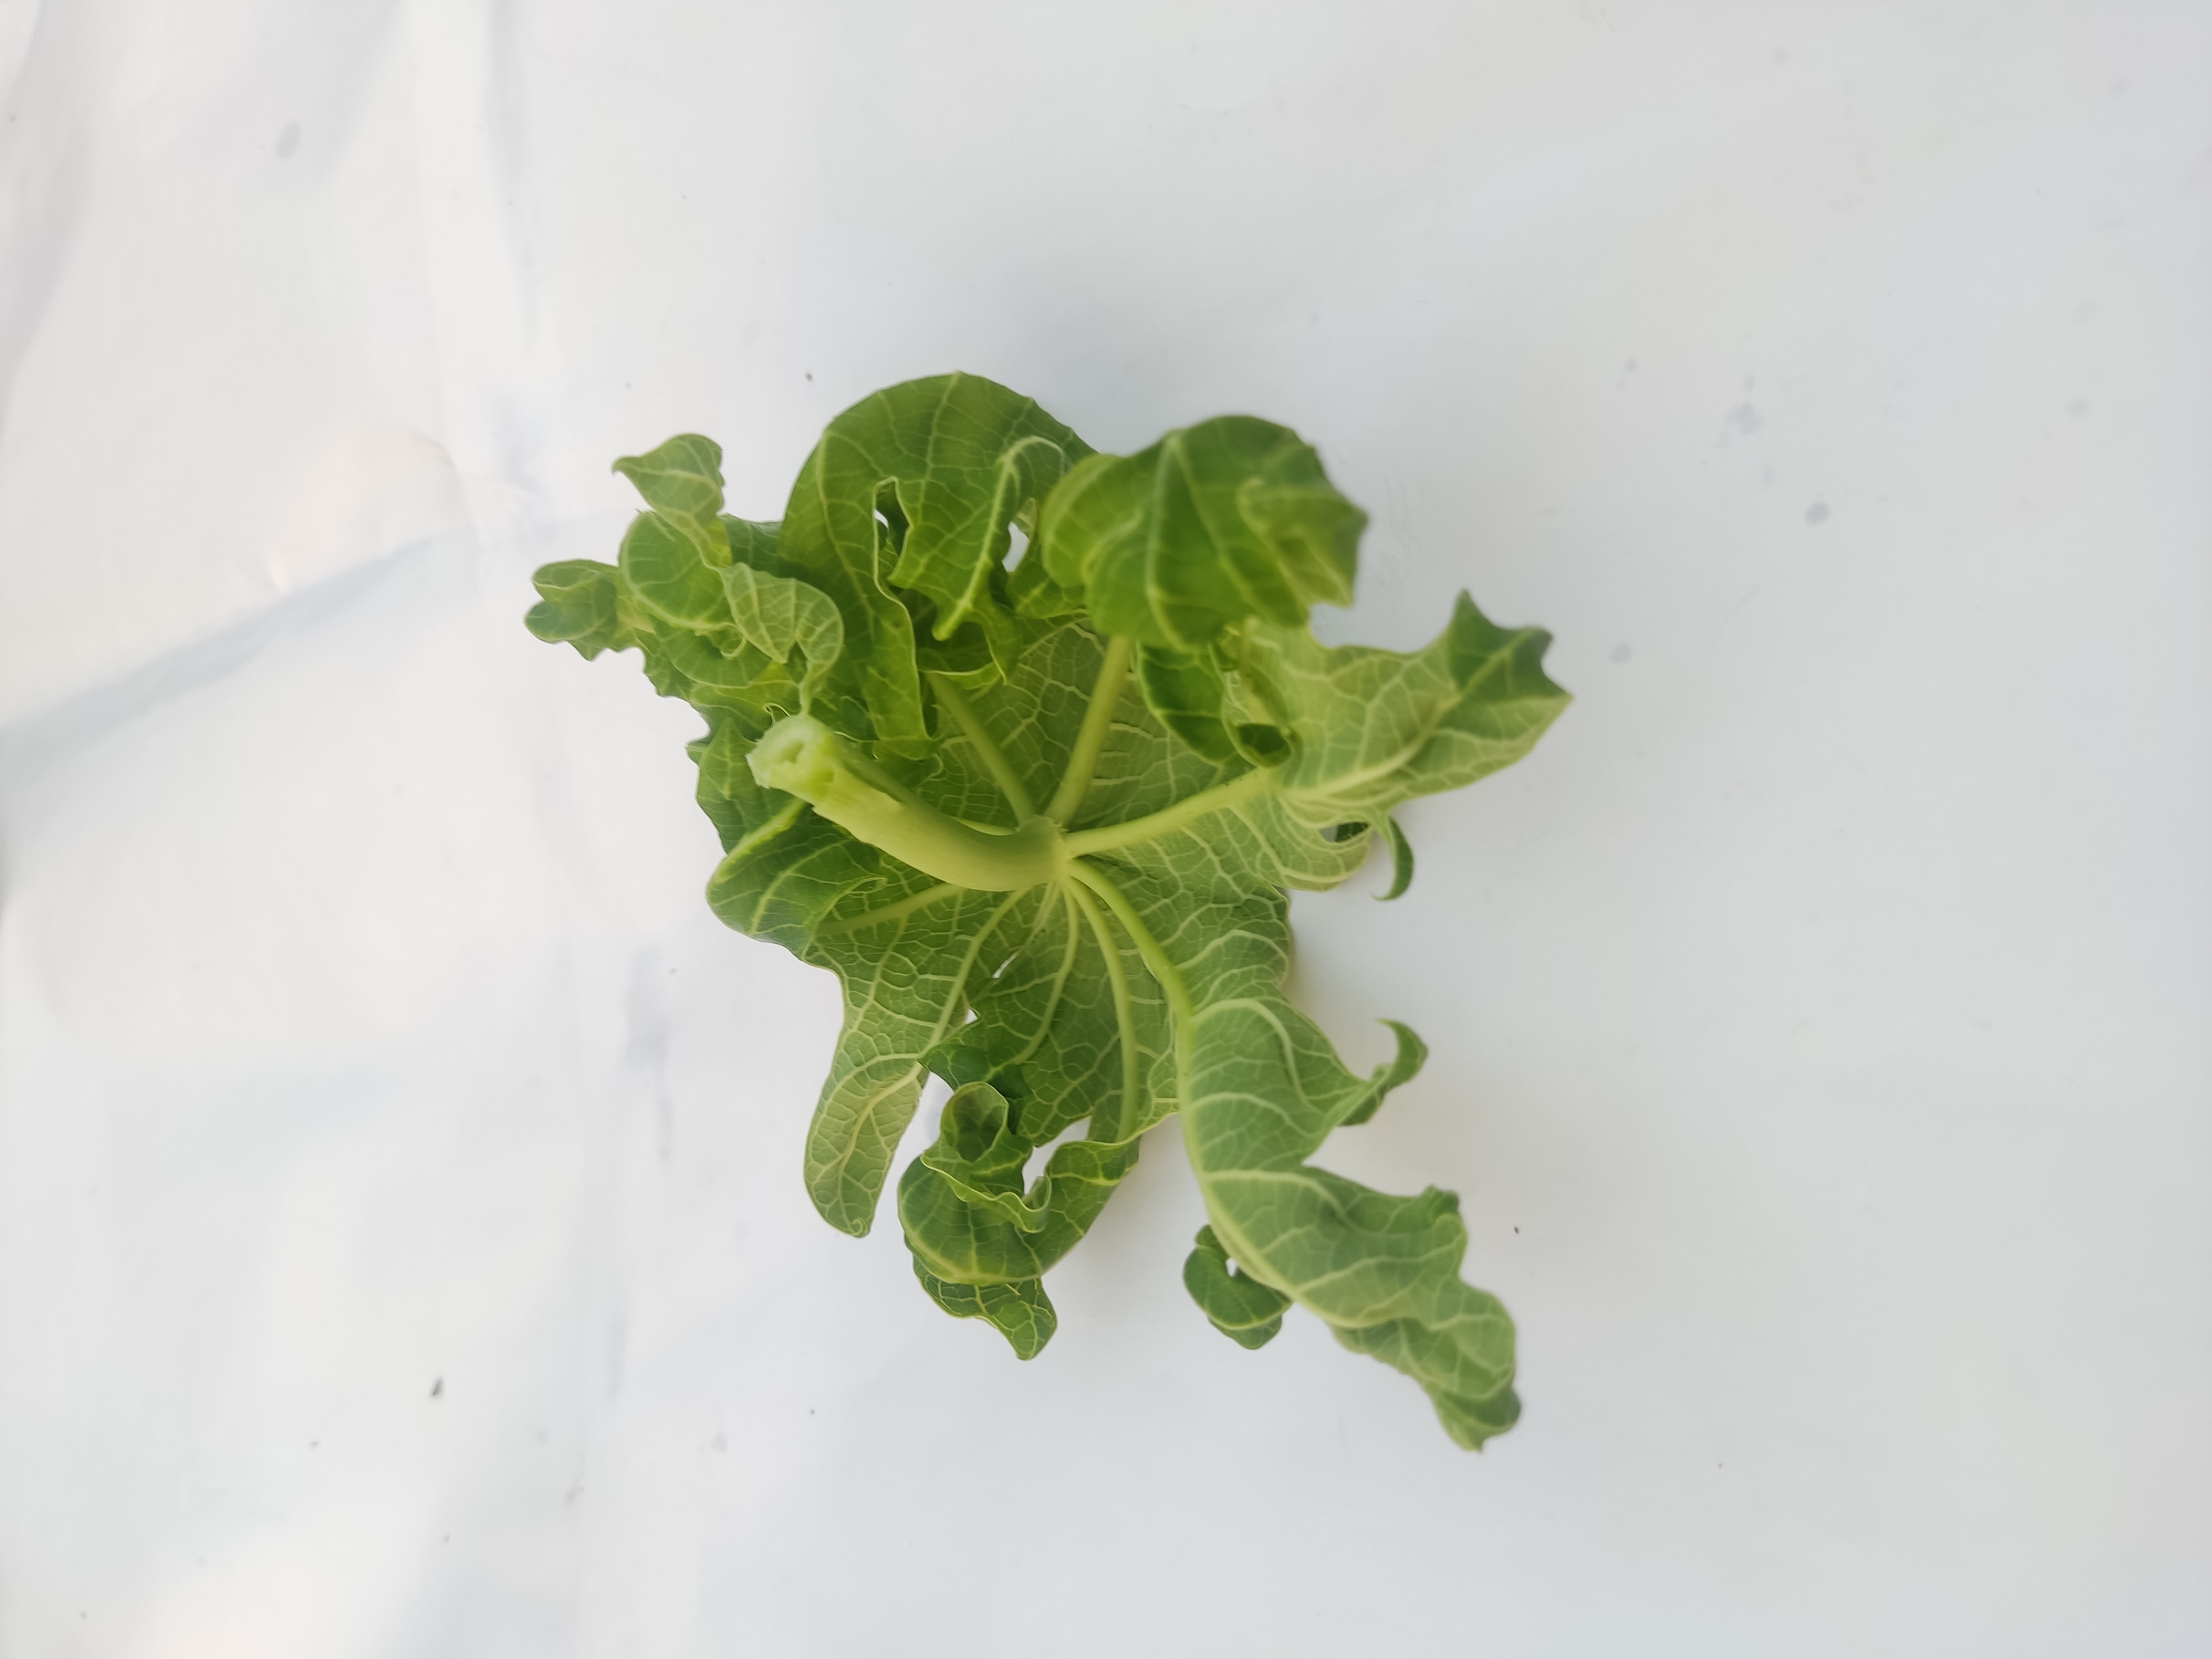
Label: Leaf Curl